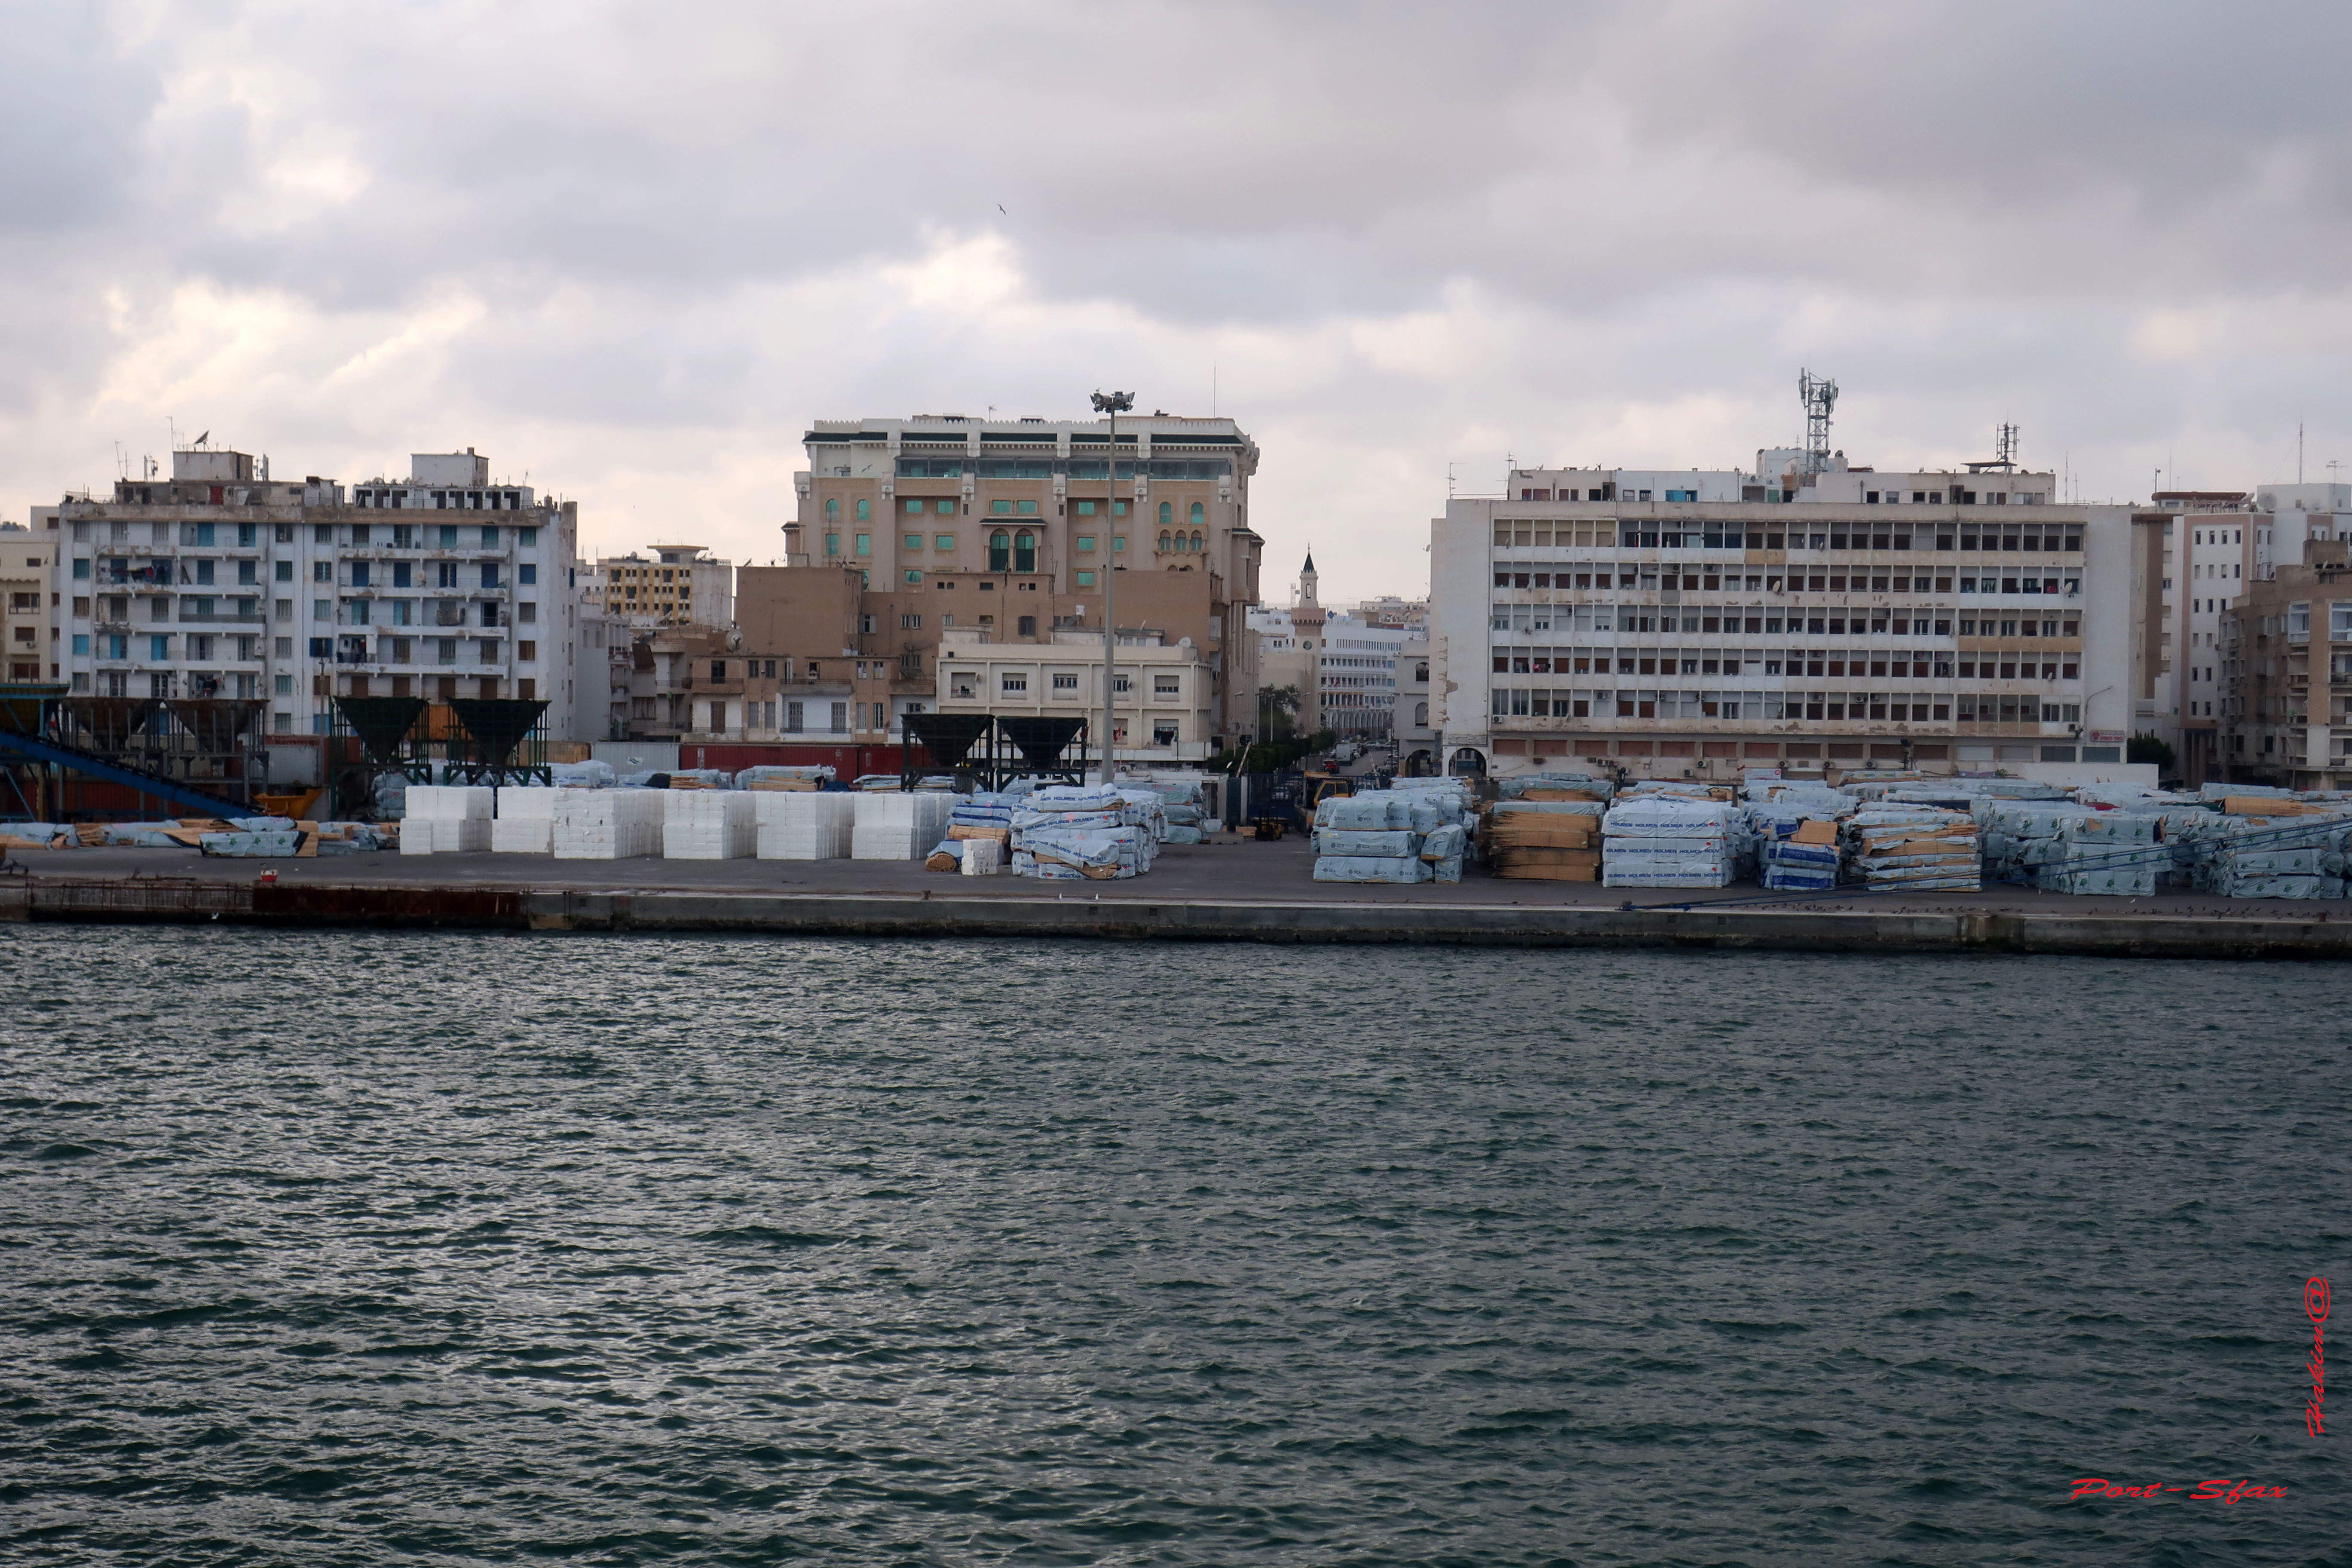
beach, sea, coast, water, ocean, horizon, dock, cloud, sunrise, sunset, boat, morning, shore, wave, lake, dawn, coastal, pier, river, travel, coastline, seaside, dusk, water transportation, sky, waterway, daytime, city, boating, human settlement, town, urban area, tourism, vehicle, metropolitan area, skyline, harbor, summer, vacation, recreation, leisure, channel, tourist attraction, watercraft, building, bank, metropolis, bay, downtown, coastal and oceanic marina, reflection, window, tower block, cityscape, house, urban design, condominium, winter, facade, mixed use, port, apartment, evening, roof, canal, ship